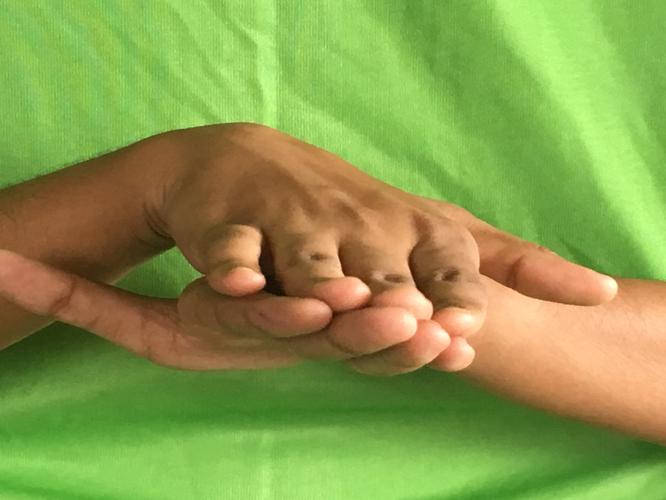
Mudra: Matsya
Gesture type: double_hand